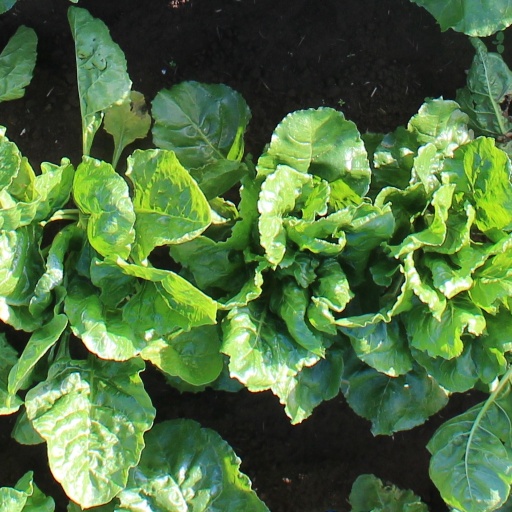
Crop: sugar beet